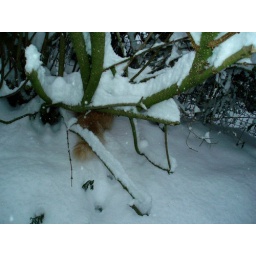
vincent the &amp;quot;norwegian forest cat&amp;quot; naturally heading-off to some trees in the snow...